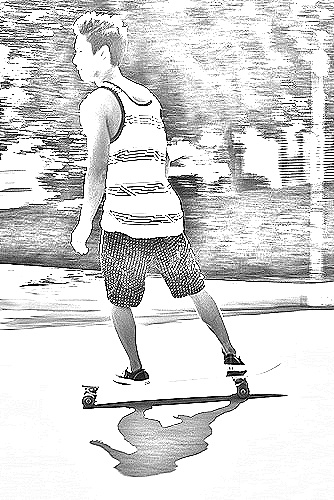
Portrait style: Sketch Portrait